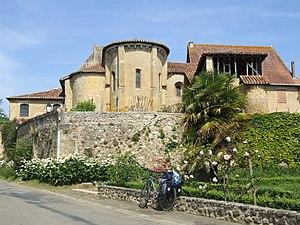
Cet article recense les monuments historiques des Landes, en France.
La collégiale Saint-Barthélemy est un édifice religieux situé sur la commune de Pimbo, dans le département français des Landes et la région Nouvelle-Aquitaine.
Le Tursan est un terroir du département des Landes, appartenant au Pays de l'Adour landais.
Pimbo est une commune du Sud-Ouest de la France, située dans le département des Landes.